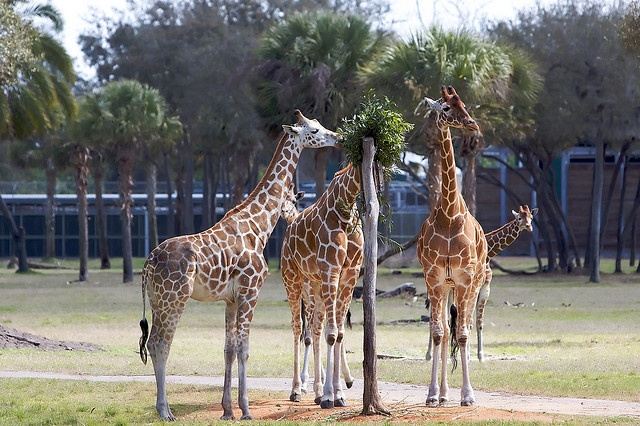
A group of three giraffe standing next to each other.
The group of giraffes are eating what was left for them on the tree.
Three giraffes grazing from a tree in grassy area next to buildings.
A group of three giraffes eating greenery placed at the top of a wooden pole.
a group of three giraffe eating leaves from a tree